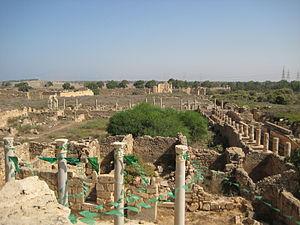
Leptis Magna ou Lepcis Magna était une des villes importantes de la république de Carthage avant de devenir romaine.